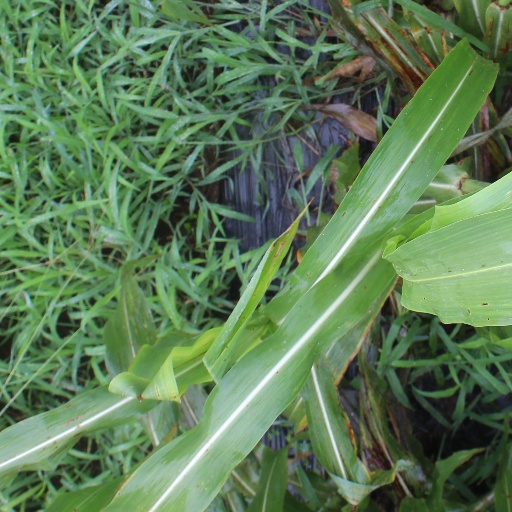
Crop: sorghum